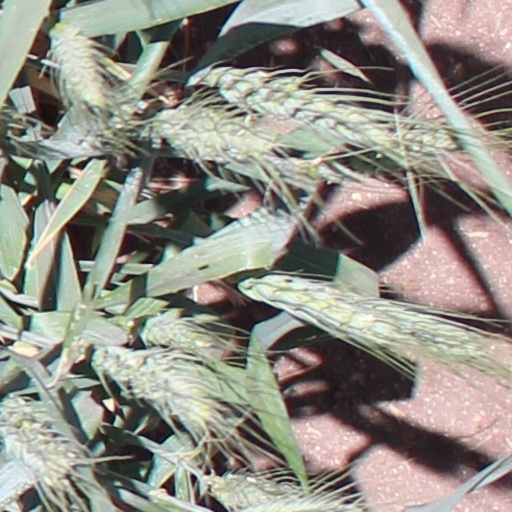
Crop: wheat